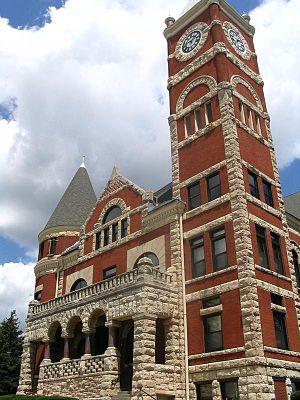
Deux comtés des États-Unis portent le nom de comté de Green :